Sensory overload

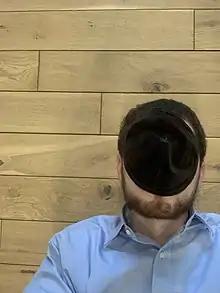
Ad hoc use of sensory deprivation; using a kippah to block light during an unexpected moment of hypersensitivity.

There are three different methods to address sensory overload: avoidance, setting limits, and meditation. The process of avoidance involves creating a more quiet and orderly environment. This includes keeping the noise to a minimum and reducing the sense of clutter. To prevent sensory overload, it is important to rest before big events and focus one's attention and energy on one thing at a time. Setting limits involves restricting the amount of time spent on various activities and selecting settings to carefully avoid crowds and noise. One may also limit interactions with specific people to help prevent sensory overload.